Feodor III of Russia

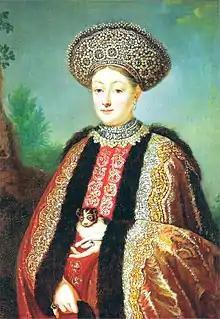
A portrait of Feodor III's second wife, Marfa Apraxina

Seven months later, on 24 February 1682 Fyodor married a second time Marfa Apraksina (1667–1716), daughter of Matvei Vasilievich Apraksin and wife Domna Bogdanovna Lovchikova. Feodor was so weak that he could not stand at the wedding. Feodor died three months after his second wedding, on 7 May, without surviving issue. The news of his death sparked the Moscow Uprising of 1682.